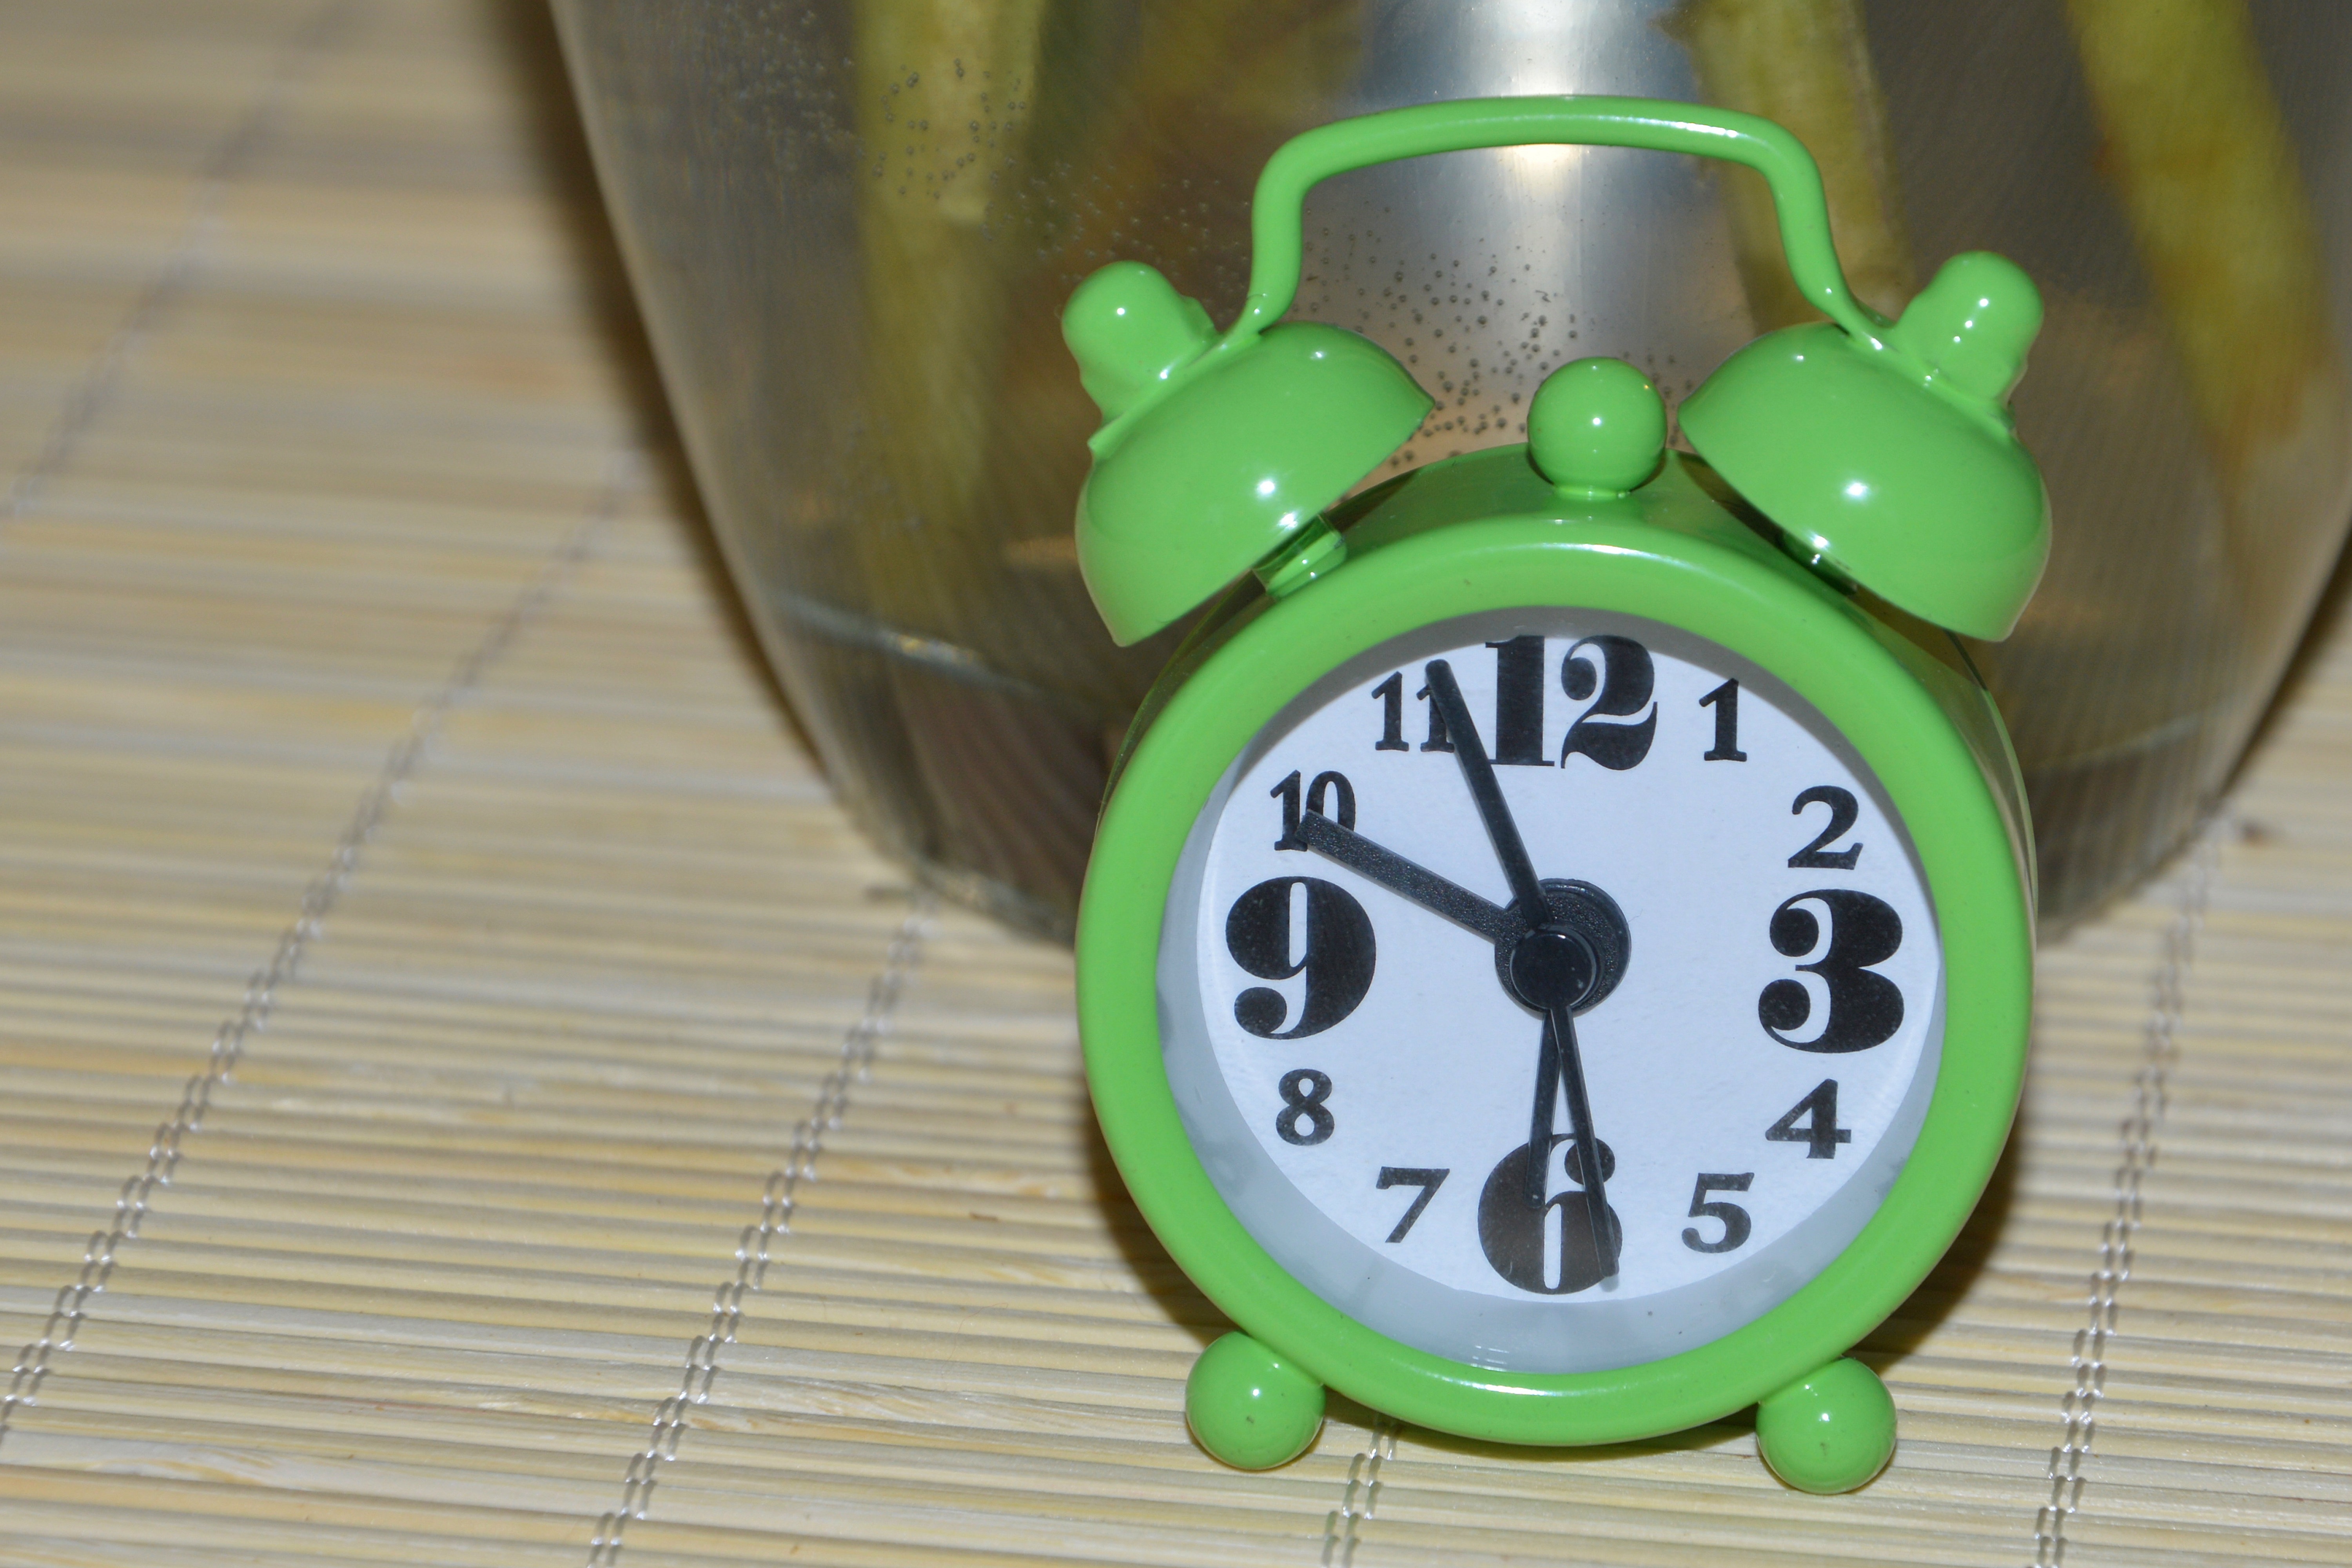
hand, clock, time, alarm clock, green, decor, timepiece, dial, clock face, product, time of, ringer 4 pointers, home accessories